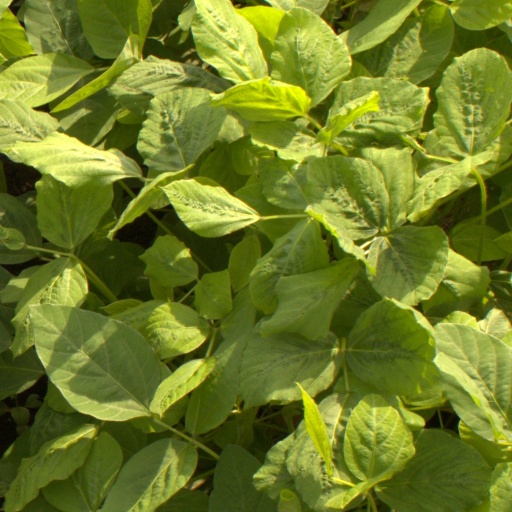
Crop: soybean